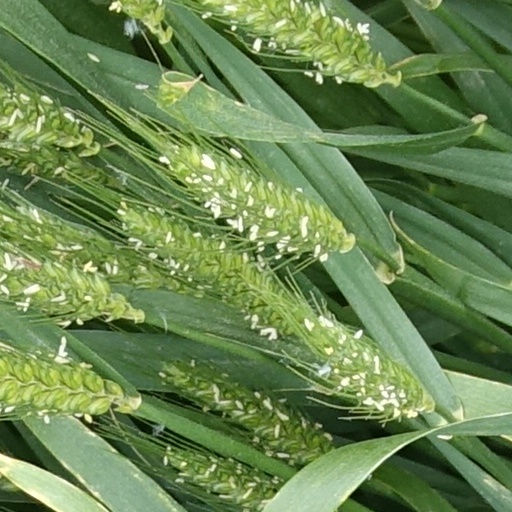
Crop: wheat